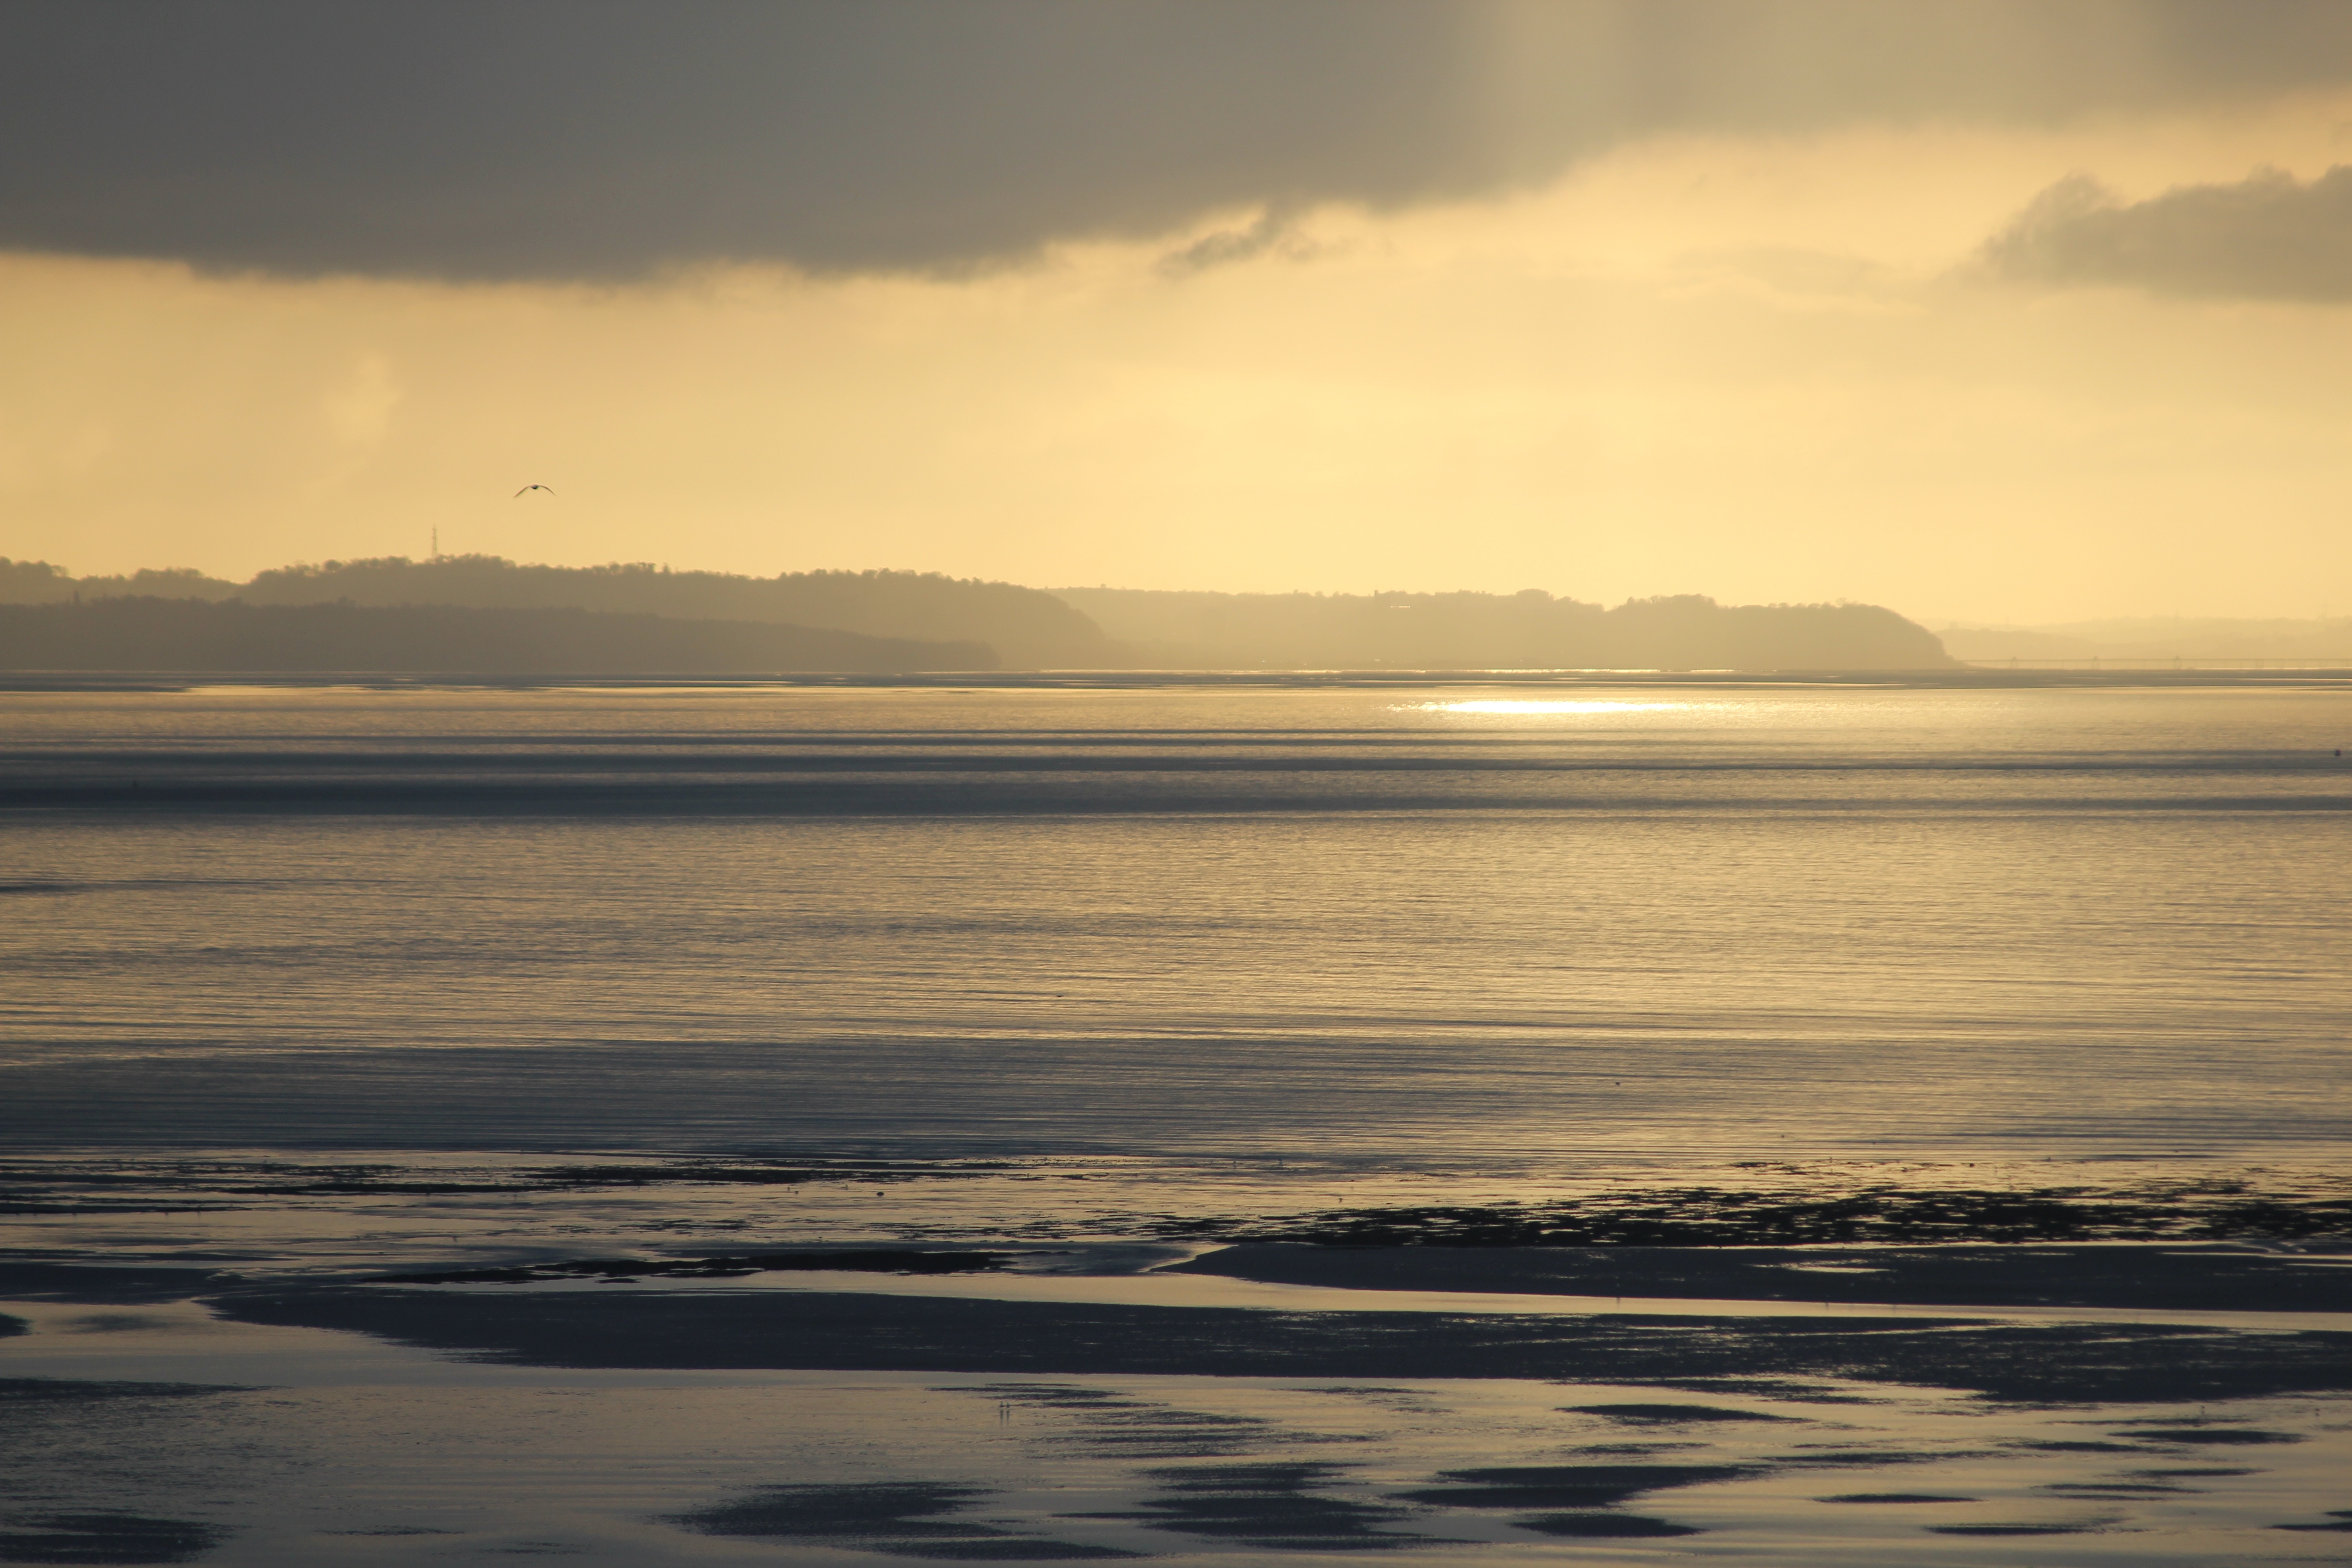
beach, sea, coast, sand, ocean, horizon, cloud, sky, sun, sunrise, sunset, sunlight, morning, shore, wave, dawn, dusk, evening, reflection, bay, body of water, loch, atmospheric phenomenon, wind wave